Heartless Bastards

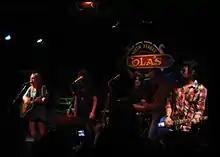
Heartless Bastards in 2012

Heartless Bastards are an American rock band formed in Cincinnati, Ohio, in 2003. The band has released six albums.